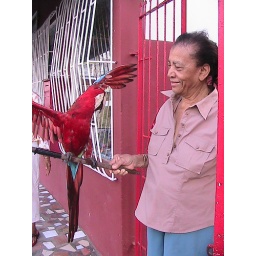
This friendly &amp;amp; colourful bird lives next door to St.Andrew's Church in downtown Grenville.